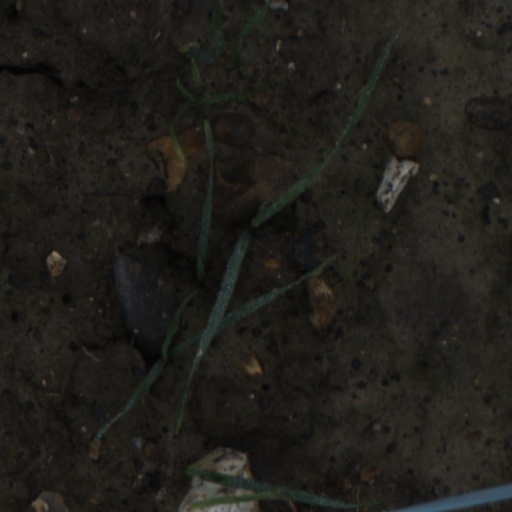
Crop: wheat